Matthew Rhys

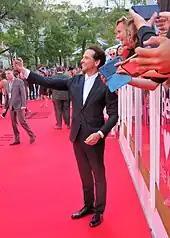
"A Beautiful Day in the Neighborhood" premiere, Toronto Film Festival, 2019

In January 2012, Rhys appeared in a BBC Two two-part drama adaptation of Charles Dickens's last, unfinished novel, "The Mystery of Edwin Drood". The Public Broadcasting Service (PBS) aired it in the United States as one feature-length episode on 15 April 2012. In 2012, Rhys reprised Sir Alec Guinness's 1959 double role of John Barratt / Jacques DeGué in a new adaptation of Daphne du Maurier's "The Scapegoat". That same year, Rhys was cast as Jimmy in the Roundabout Theatre Company's Off-Broadway revival of John Osborne's play, "Look Back in Anger", at the Laura Pels Theatre in the Harold and Miriam Steinberg Center for Theatre. The production played a limited engagement through 8 April 2012. In 2013, Rhys starred in the television adaptation of the P. D. James novel "Death Comes to Pemberley" as Jane Austen hero Fitzwilliam Darcy.